Voy a pasármelo bien (film)

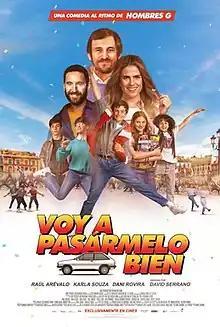
Theatrical release poster

Voy a pasármelo bien is a 2022 Spanish-Mexican musical comedy film directed by David Serrano. Named after the eponymous music album by Hombres G, it features songs by the aforementioned band. It stars Raúl Arévalo, Karla Souza, and Dani Rovira.